Calabaza

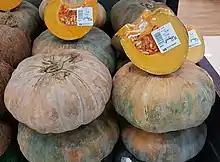
Calabaza fruits for sale in a supermarket in the Philippines

Calabaza is the generic name in the Spanish language for any type of winter squash. Within an English-language context it specifically refers to the West Indian pumpkin, a winter squash typically grown in the West Indies, tropical America, and the Philippines. Calabaza is the common name for "Cucurbita moschata" in Cuba, Florida, Puerto Rico, Mexico and the Philippines (where it is also spelled "kalabasa"). "C. moschata" is also known as "auyama" in Colombia, the Dominican Republic and Venezuela; "ayote" in Central America; "zapallo" in certain countries of South America; and "pumpkin", "squash", or "calabash" in English-speaking islands.